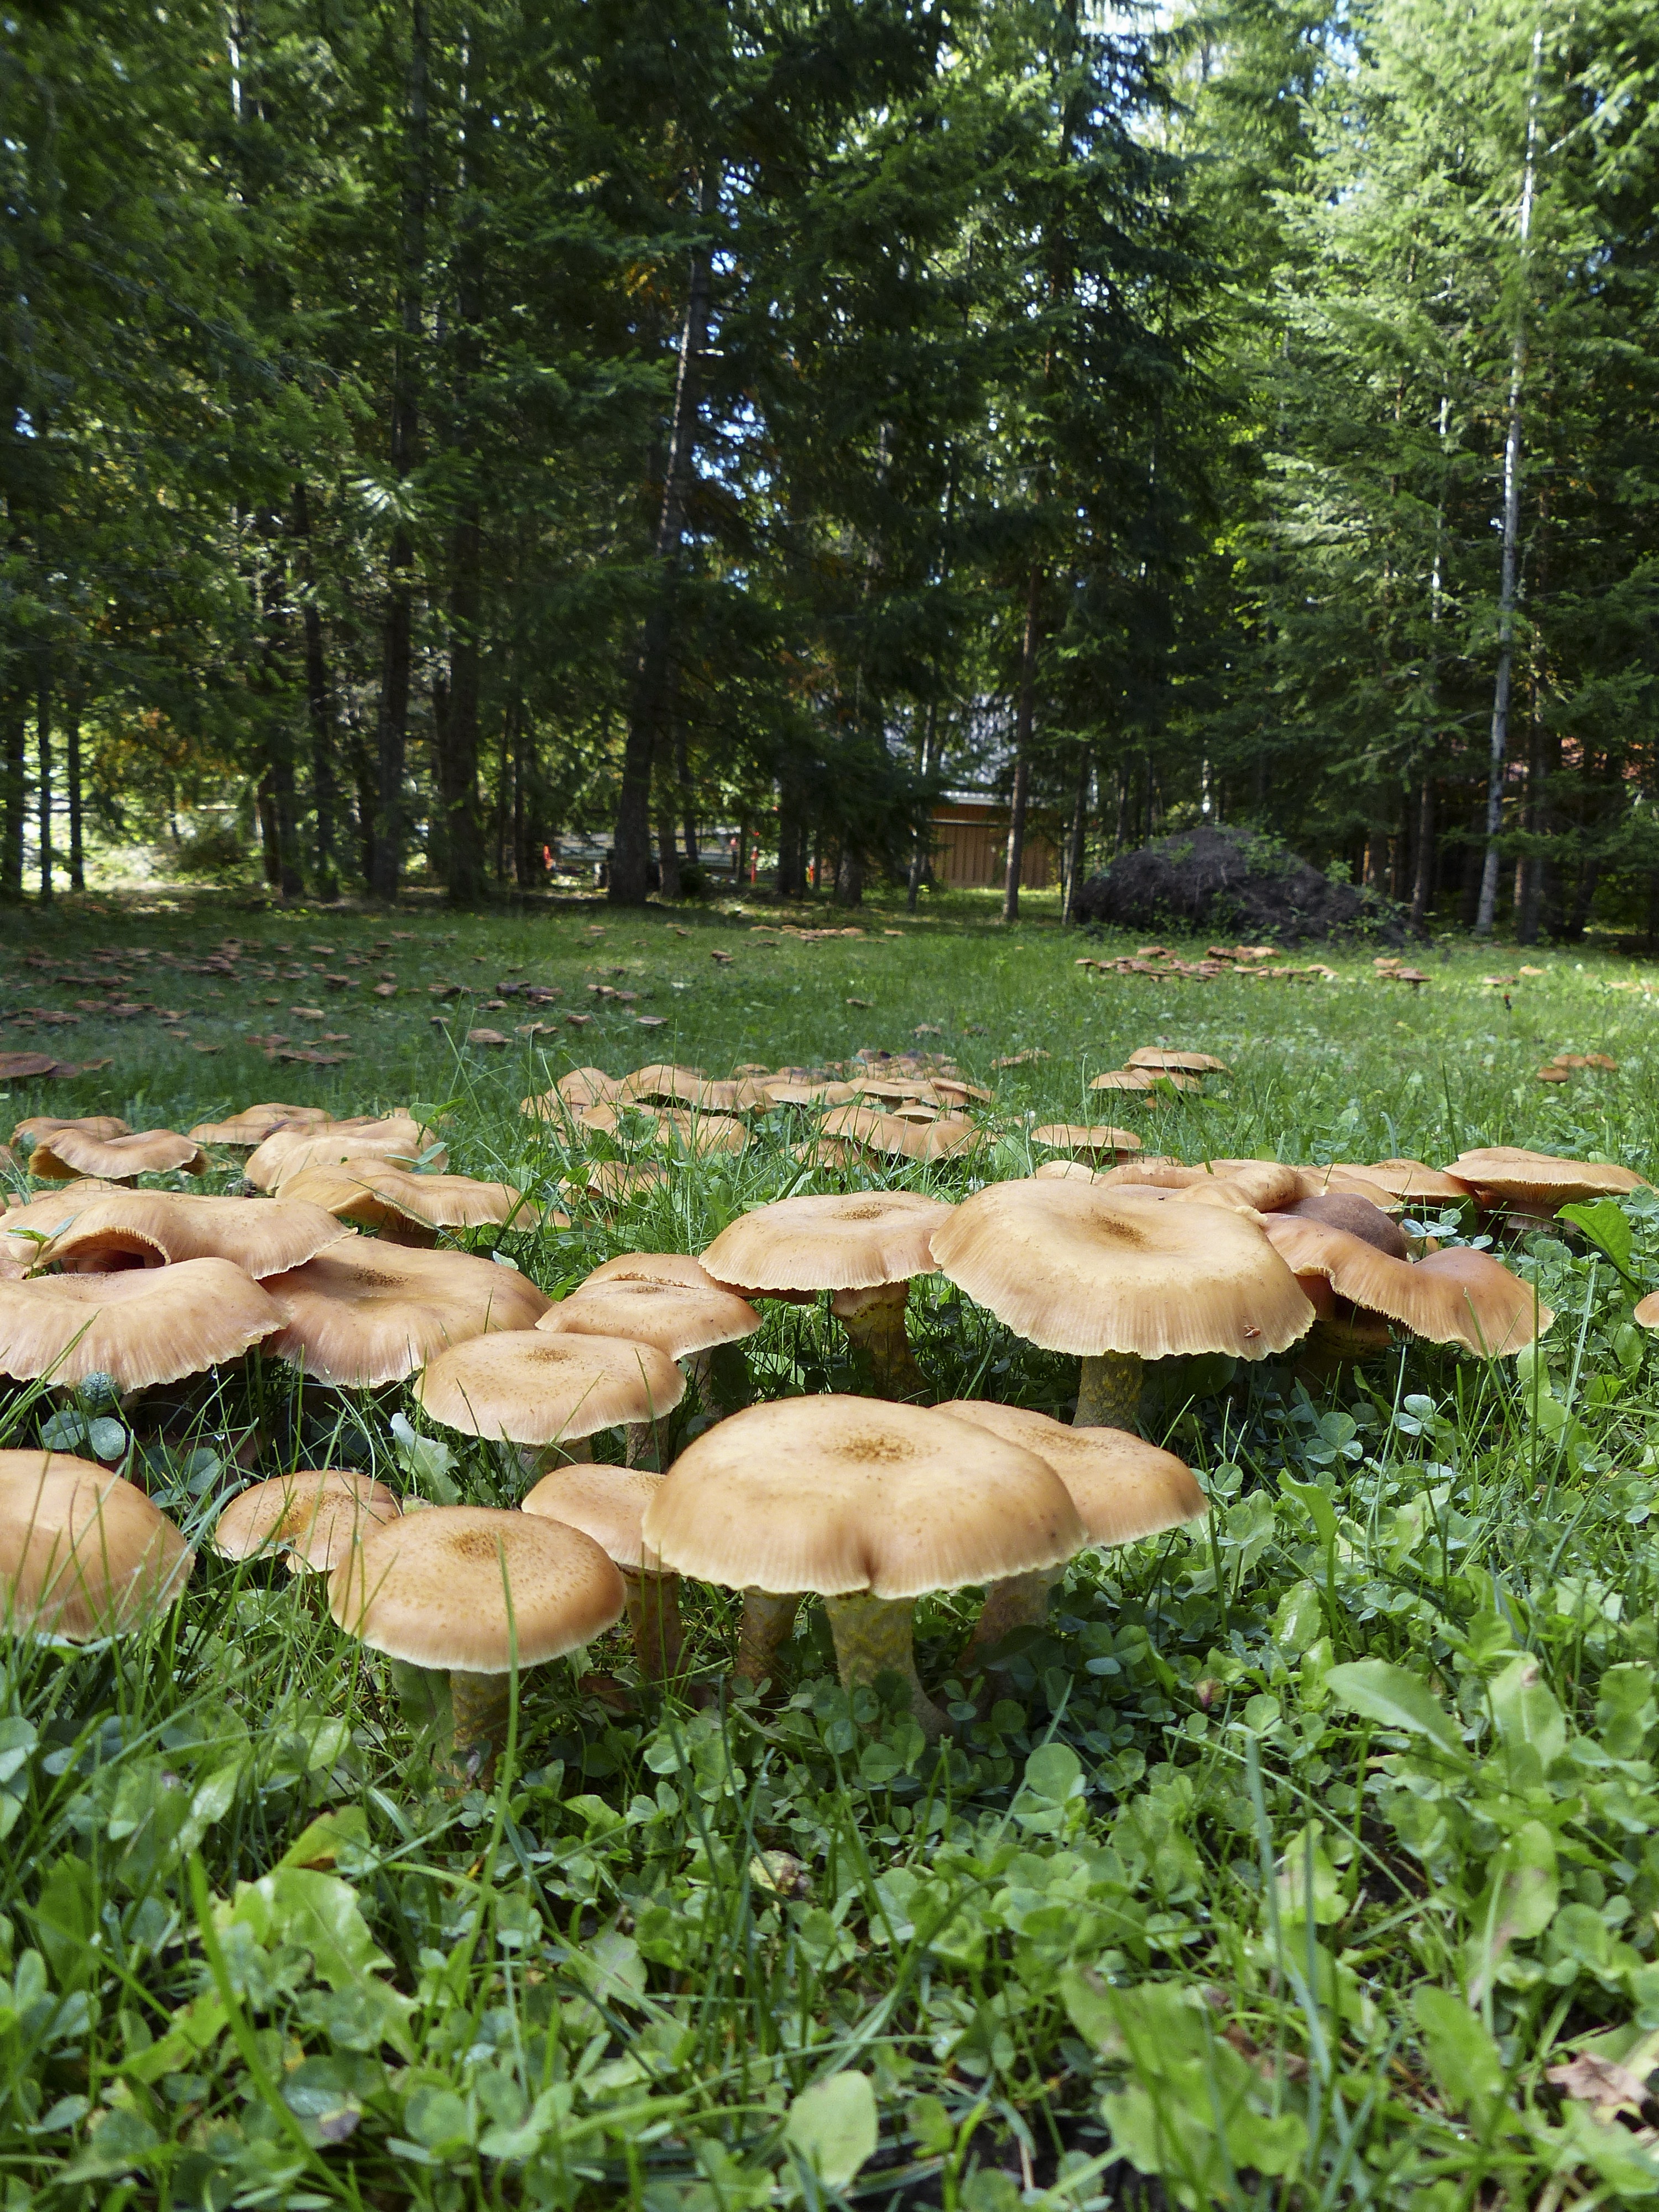
tree, nature, forest, grass, wilderness, plant, meadow, wild, autumn, trees, mushrooms, toxic, cluster, woodland, habitat, ecosystem, natural environment, poisoned